Santa Clara Valley Transportation Authority

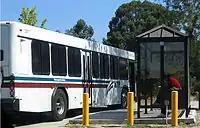
VTA bus arriving at Foothill College in Los Altos Hills

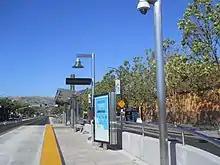
King station along Rapid 522

VTA operates 43 regularly operating bus routes , including 39 regular bus routes and 4 rapid bus routes. Many of these routes connect to VTA light rail service, and Caltrain stations. In addition, VTA operates 4 express routes, 8 school trip services, 8 free shuttle routes connecting to ACE commuter rail services, and one commuter shuttle to the Valley Medical Center